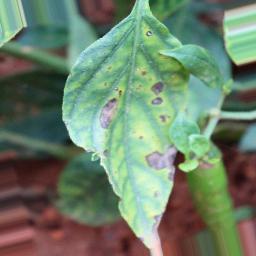
Label: cercospora